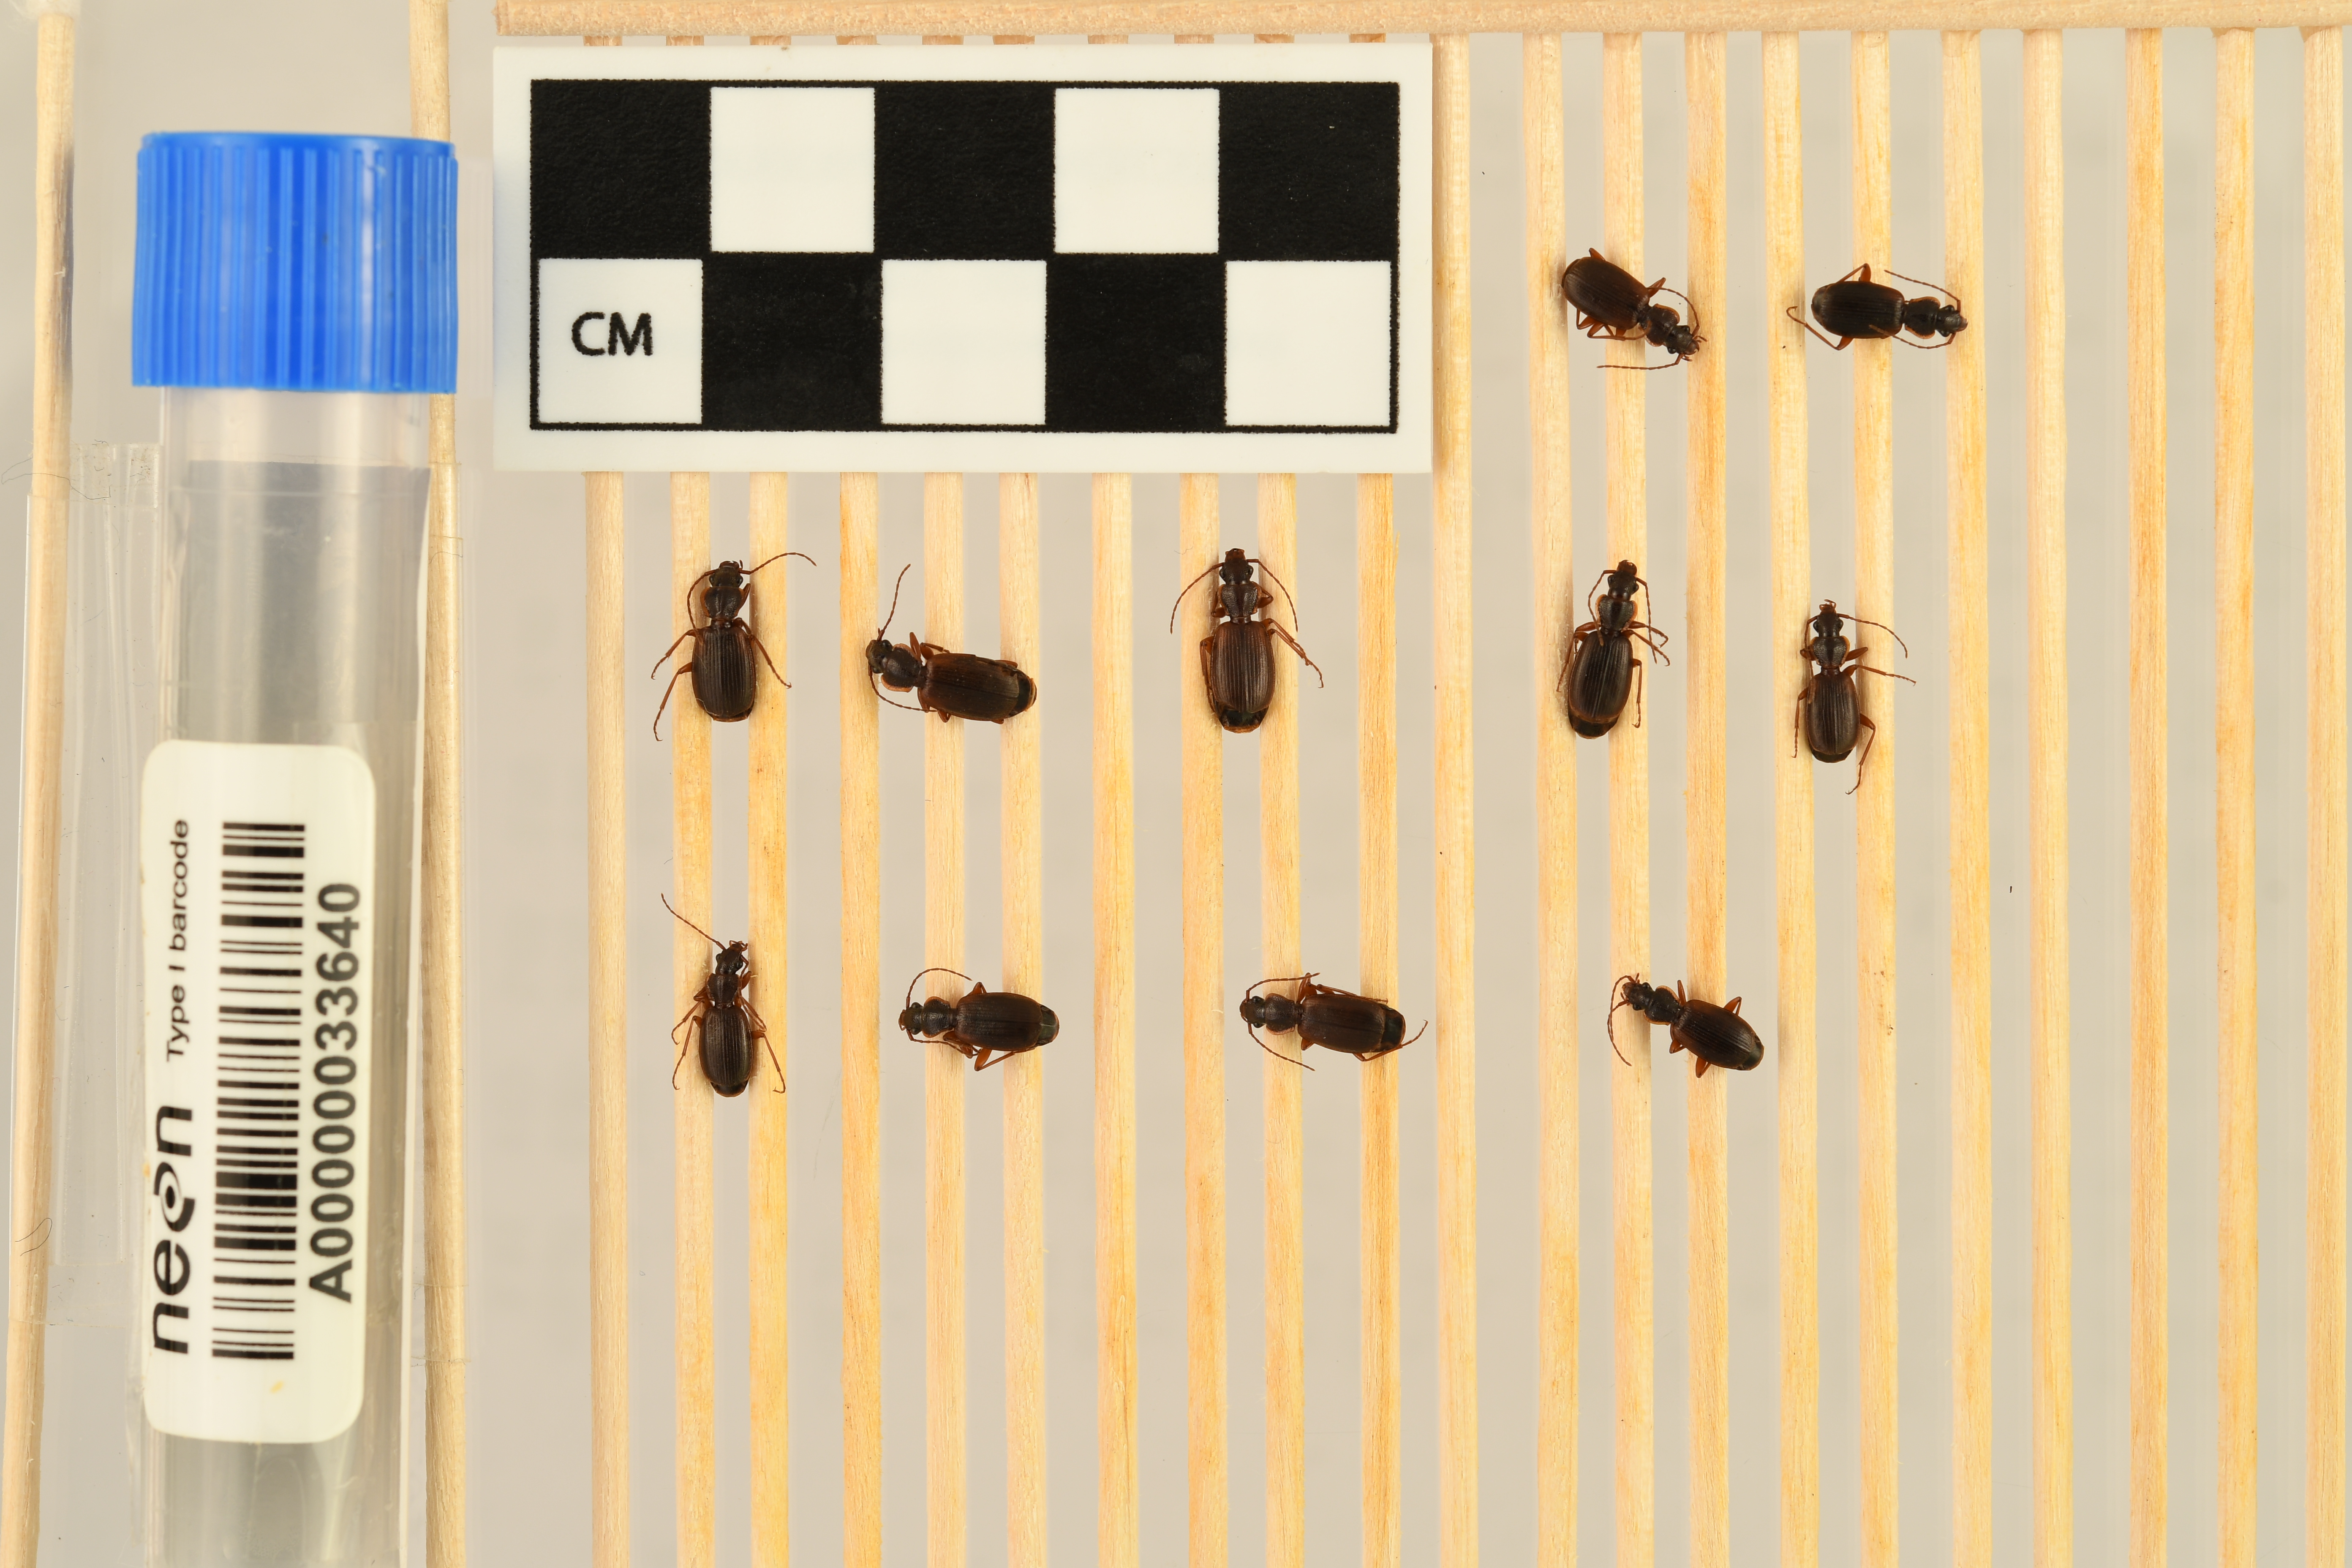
Cymindis cribricollis — Bartlett Experimental Forest NEON, plot BART_068. Beetle 11, ElytraWidth: 0.2348 cm (lying flat: Yes)

Cymindis cribricollis — Bartlett Experimental Forest NEON, plot BART_068. Beetle 11, ElytraLength: 0.451 cm (lying flat: Yes)